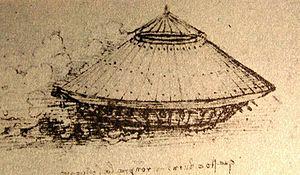
Le Char d'assaut est un projet conçu par le peintre et inventeur florentin Léonard de Vinci vers 1485 et dont le dessin se trouve dans le Codex Arundel. Il est considéré comme le prototype des tanks.